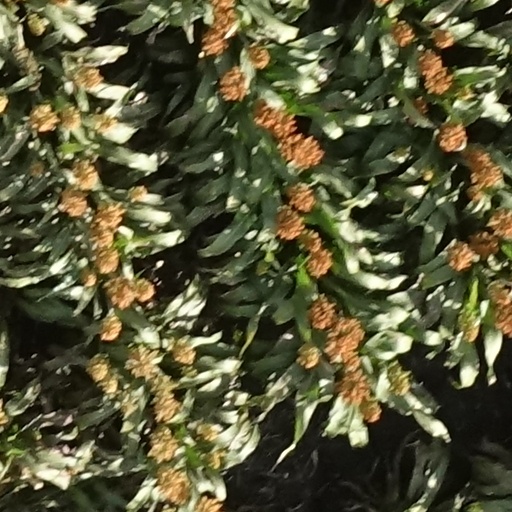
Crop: sorghum